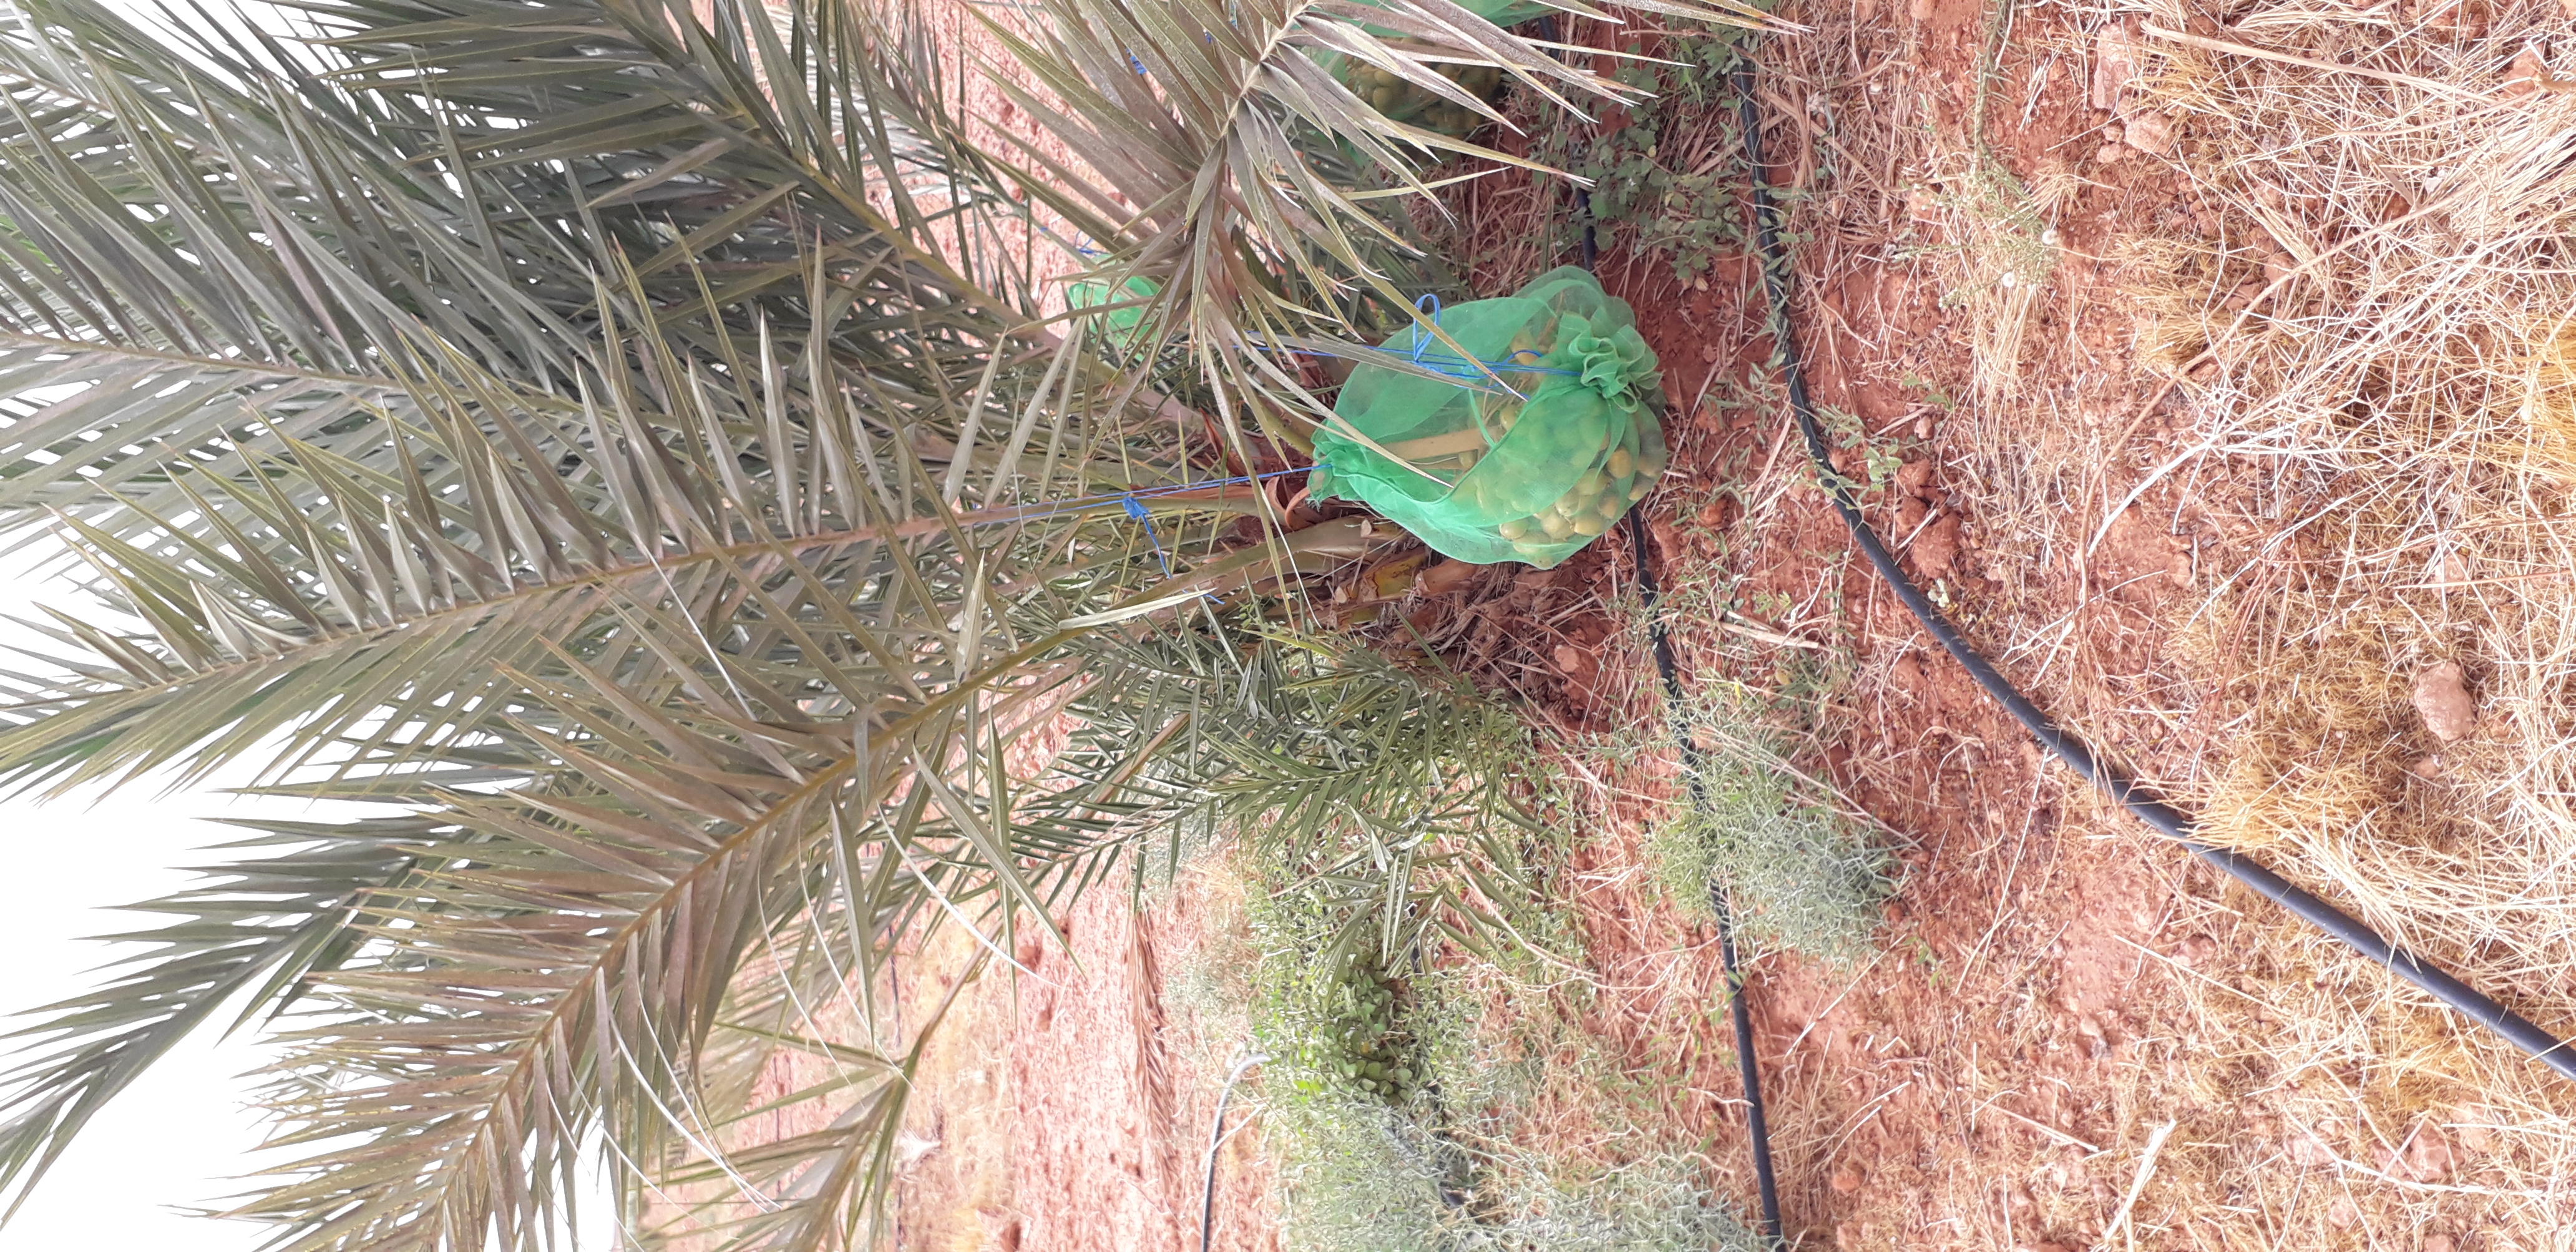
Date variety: Boufagous